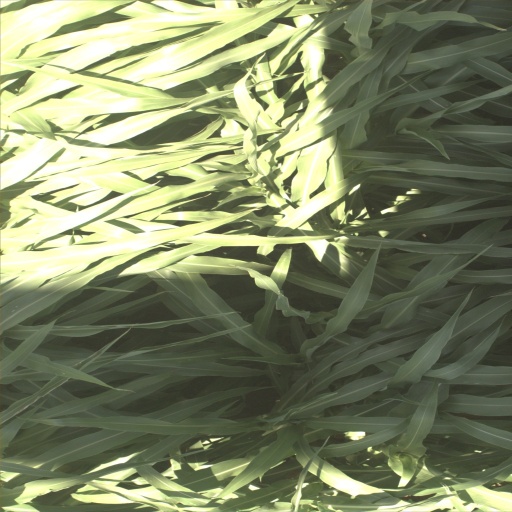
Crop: sorghum